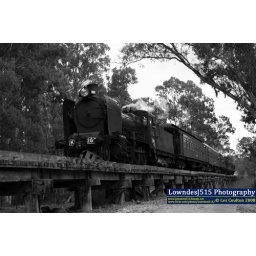
K160 crosses over the Muckleford Creek bridge with a passenger train from Maldon to Castlemaine